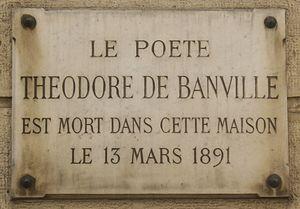
Plaque apposée au n° 10 de la rue de l'Éperon, Paris 6e, où mourut le poète et auteur dramatique Théodore de Banville (1823-1891) le 13 mars 1891.
Théodore Faullain de Banville, né le 14 mars 1823 à Moulins et mort le 13 mars 1891 à Paris 6ᵉ arrondissement, est un poète, dramaturge et critique dramatique français.
La rue de l'Éperon est une voie située dans le quartier de la Monnaie dans le 6ᵉ arrondissement de Paris.